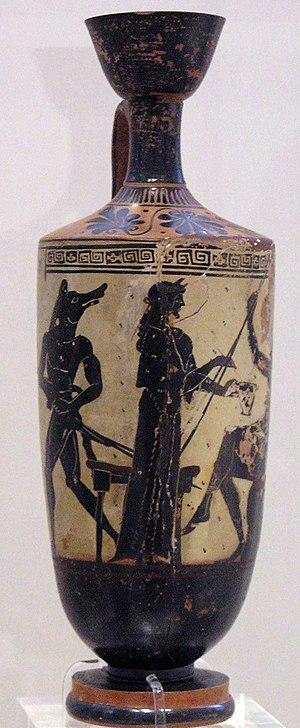
Lekythos à fond blanc. Circé et Ulysse. Érétrie, par le Peintre d'Athéna, vers 490-480 a. C. Musée archéologique national, Athènes, n°1133.
Dans la mythologie grecque, Circé est une très puissante magicienne aussi qualifiée par Homère de πολυφάρμακος / polyphármakos, c'est-à-dire « particulièrement experte en de multiples drogues ou poisons, propres à opérer des métamorphoses ». Elle est décrite par les auteurs antiques comme une déesse, mais a ensuite été estampillée pour des motifs idéologiques ultérieurs comme une sorcière ou enchanteresse.
Dans la mythologie grecque, Potnia Therôn désigne une divinité archaïque de la religion minoenne ou mycénienne. Ses origines remontent aux temps préhistoriques en orient et ses caractéristiques ont été assimilées dans le polythéisme gréco-romain classique principalement par les déesses Artémis et Diane.